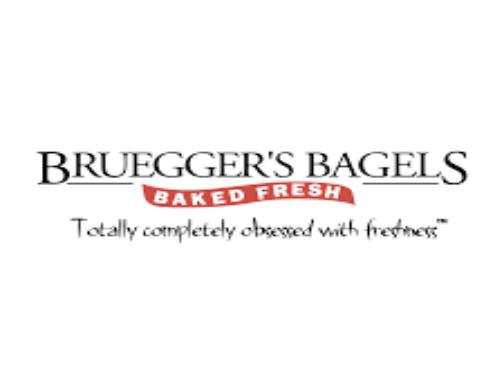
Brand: Bruegger's
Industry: Food